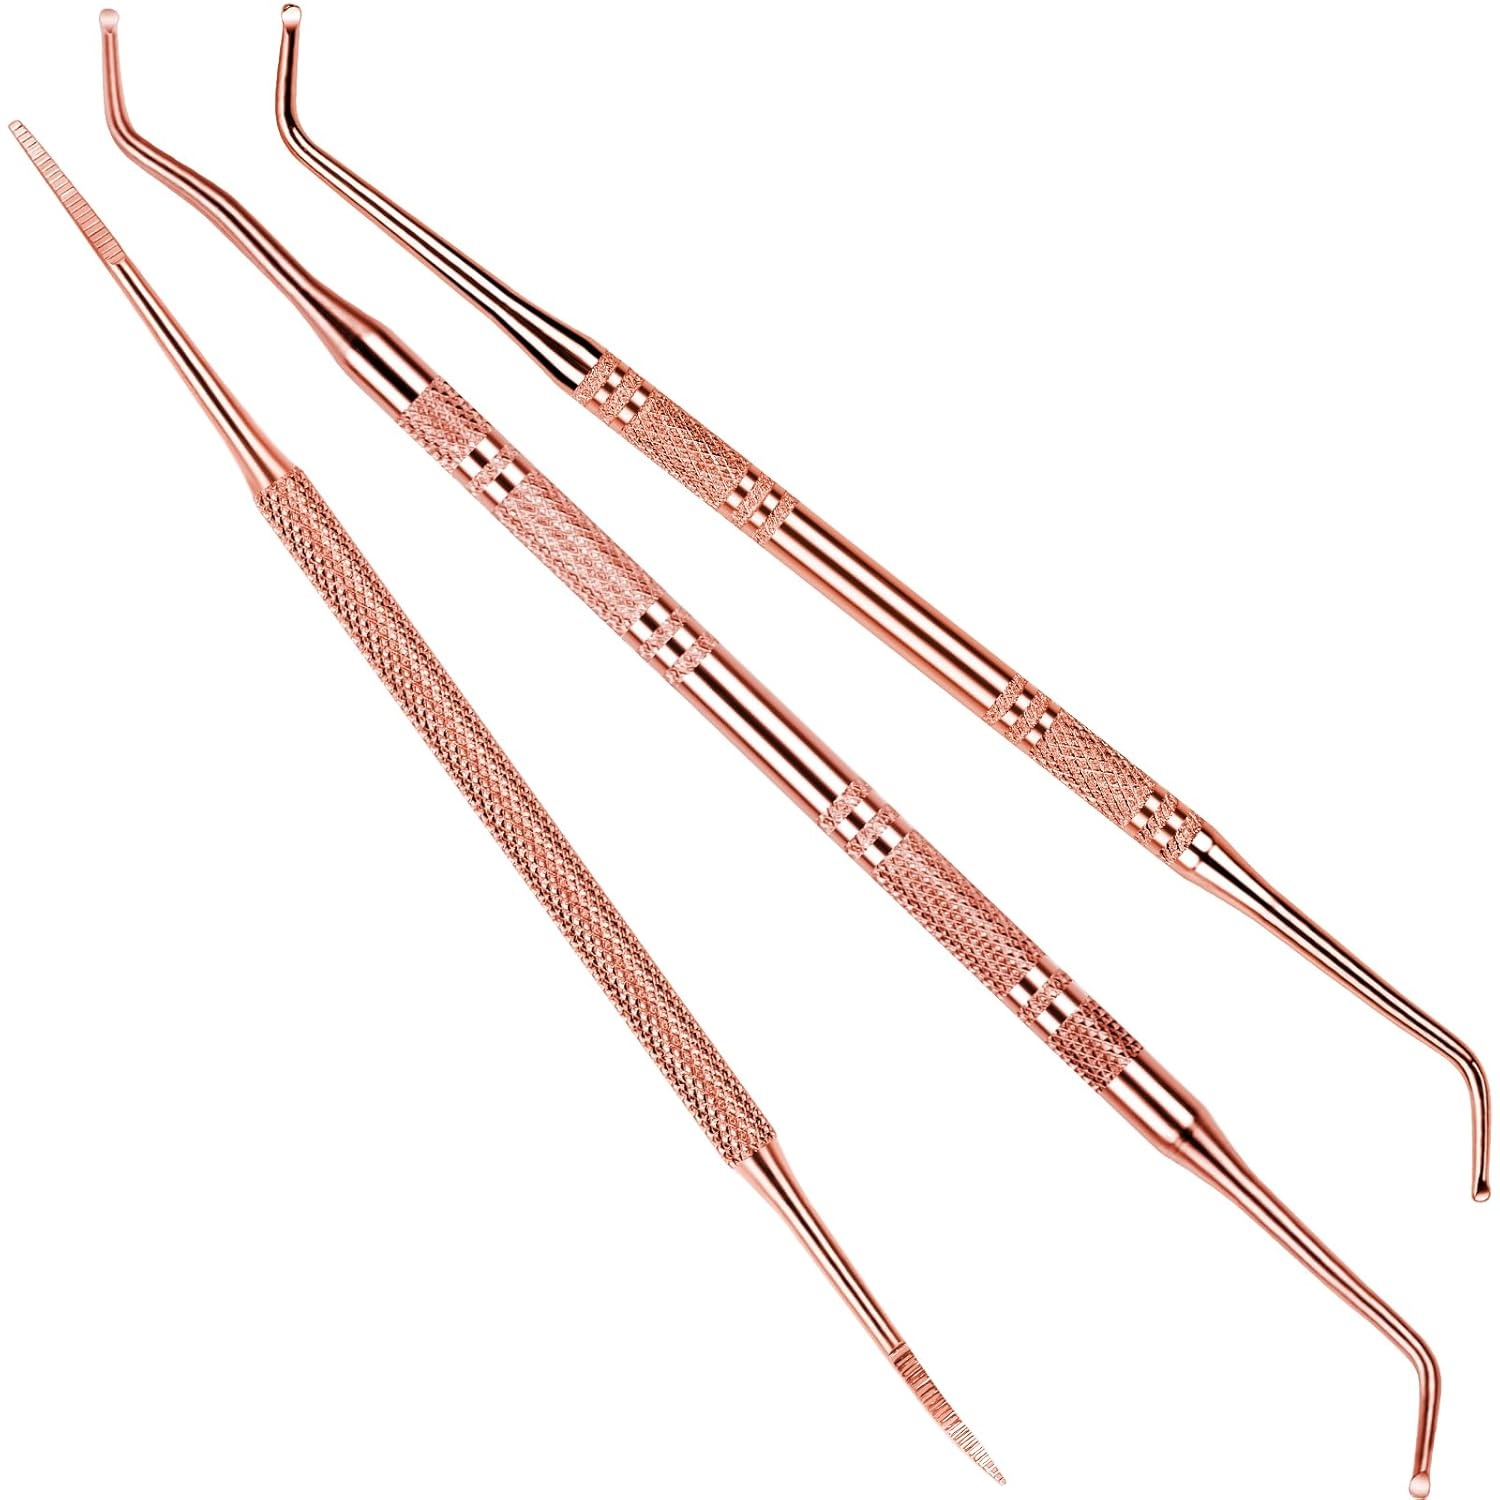
Teenitor Ingrown Toenail Tool, Toenail File and Lifters, Professional Surgical Safe Ingrown Toenail Treatment Pedicure Tools for Feet, Ingrown Toenail Removal Kit Pain Relief
Overview Brand : Teenitor Item Weight : 0.05 Kilograms Number of Items : 1 Unit Count : 1.0 Count Manufacturer : Teenitor About this item Pain Relief Ingrown Toenail Tool: The ergonomically designed ingrown toenail file and toenail lifter meets all your needs of toenails in different shapes or thicknesses. The smooth surface has no rough edges allowing you to clean ingrown toenails with ease, and creates the right amount of pressure when press against the painful area Professional Surgical Safe Ingrown Toenail Treatment: Teenitor ingrown toenail removal kit is made of surgical-grade stainless steel that never rusts and is easy to sterilize. It features a non-slip curved design that is easy to grip and easy to use. You can clean ingrown toenails and under nails at home by yourself with debris and deep dirt Double - Ended Design Ingrown Toenail File: Unlike traditional toenail files that are straight on both ends, Teenitor nail files are designed with one straight end for filing the outer edge or surface of the nail, and a curved end that slides easily into the inside of the nail and rounds the corners of the nail without extra pressure or pain Upgraded Ingrown Toenail Lifters: We offer two different styles of toenail lifters to meet all of your needs, angled toenail lifter (6.49 inches long) and a straight toenail lifter (5.20 inches long), helps to lift the corners of the toenail for better access to the underside of it for removal of buildup, easily removing stubborn ingrown toenails Pedicure Tools For Feet: Easy to use, clean your own ingrown toenail anytime and anywhere, no more waste your time and money in nail salon. The great home accessory for every family, especially for seniors and athletic children, helps with removing dead skin and cuticle between nails and hard to reach corners under nails
Brand: PERFECTYOURBEAUTY
Category: Health & Beauty > Personal Care > Foot Care > Toe Spacers